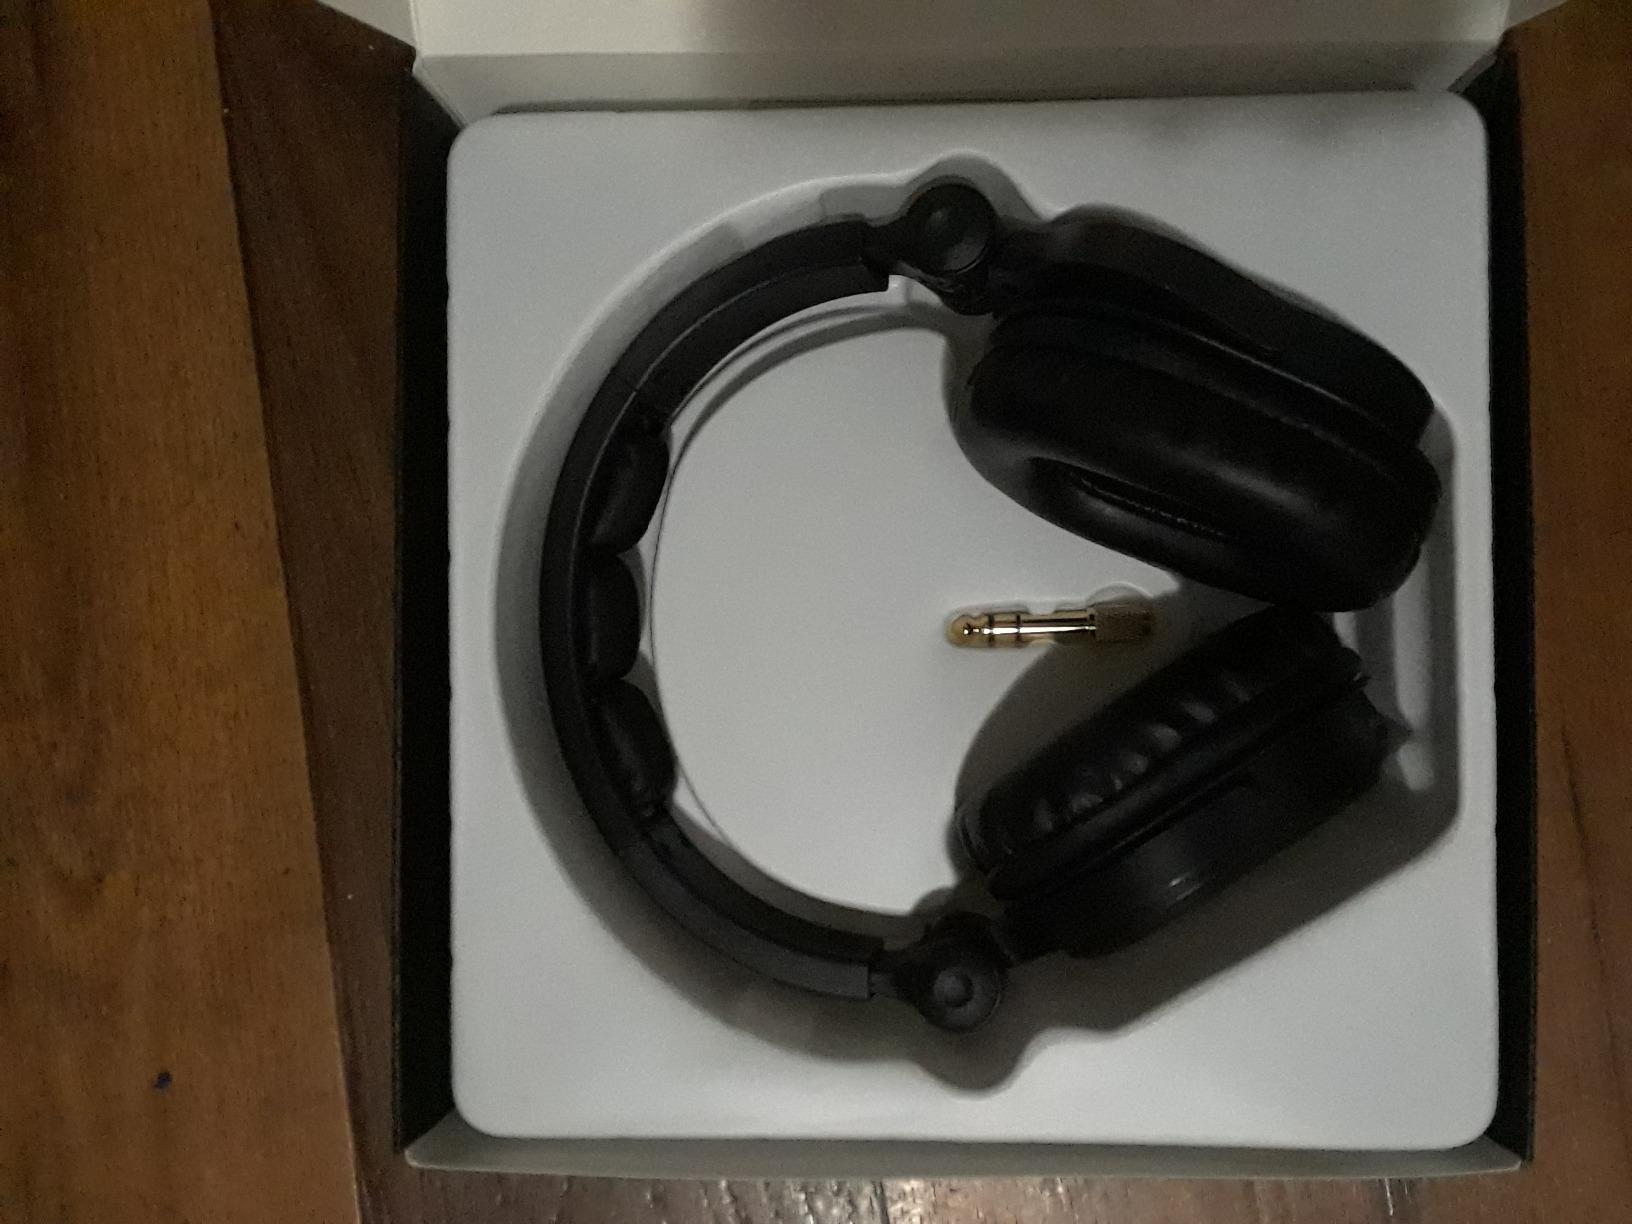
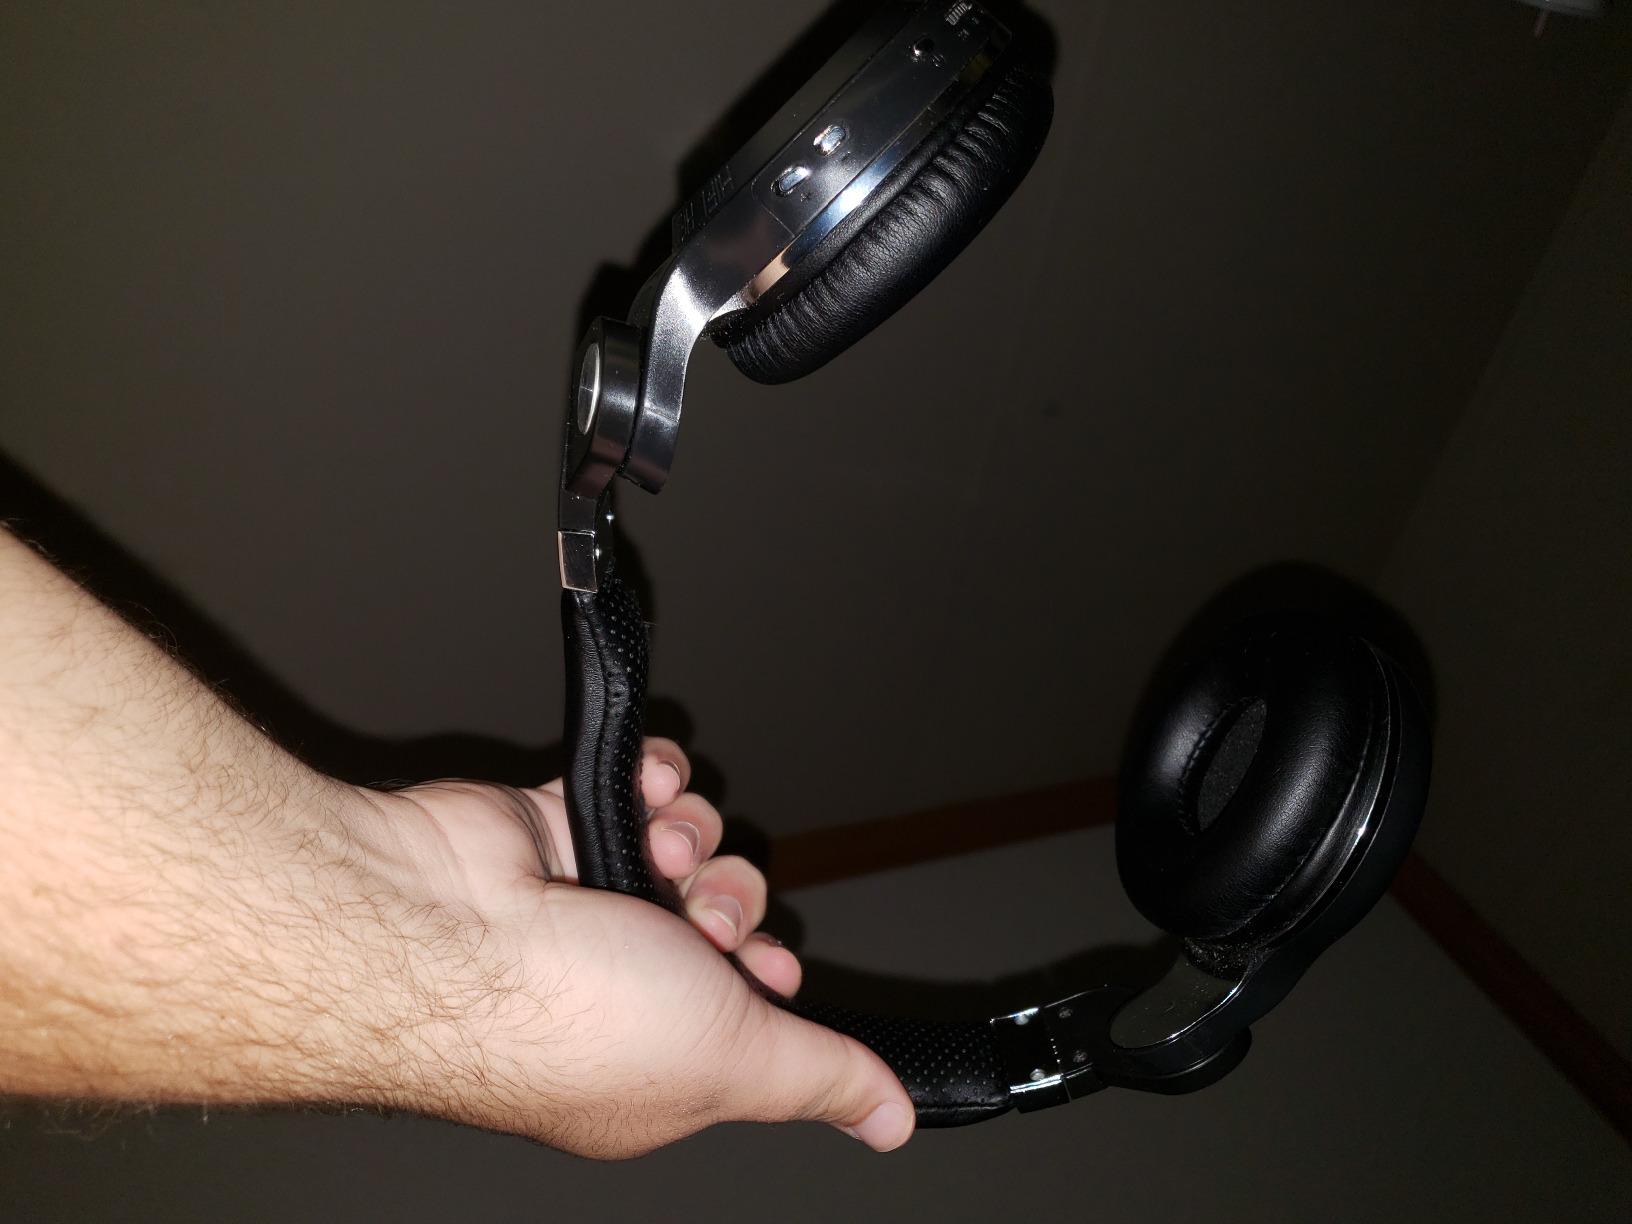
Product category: headphones
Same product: no